Yadlapati Venkata Rao

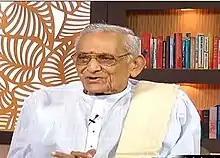
Rao in an interview with ABN Andhra Jyothi in 2018

Yadlapati Venkata Rao (16 December 1919 – 28 February 2022) was an Indian politician from the state of Andhra Pradesh. Rao served as the Minister for Agriculture, Law and Planning in the united Andhra Pradesh from 1978 to 1980. He was elected thrice to the Vemuru Assembly constituency of the Andhra Pradesh Legislative Assembly as the Member of the Legislative Assembly (MLA), and served as the Member of Parliament (MP) in Rajya Sabha representing Andhra Pradesh between 1998 and 2004.